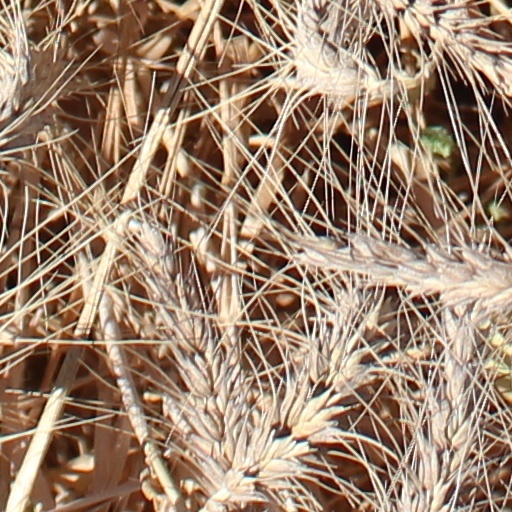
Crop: wheat